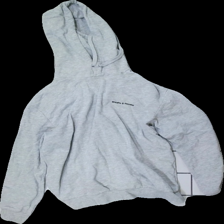
View: front
Type: Hoodie
Category: Unisex
Brand: Cubus
Colors: Grey
Material: 60% cotton, 40% polyester
Cut: Regular
Size: M
Season: All
Price range: <50
Recommended usage: Export
Comment: pilling all over